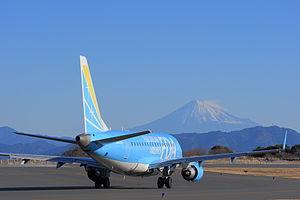
Fuji Dream Airlines Co., Ltd. est une compagnie aérienne régionale japonaise créée en 2008 par Yohei Suzuki.